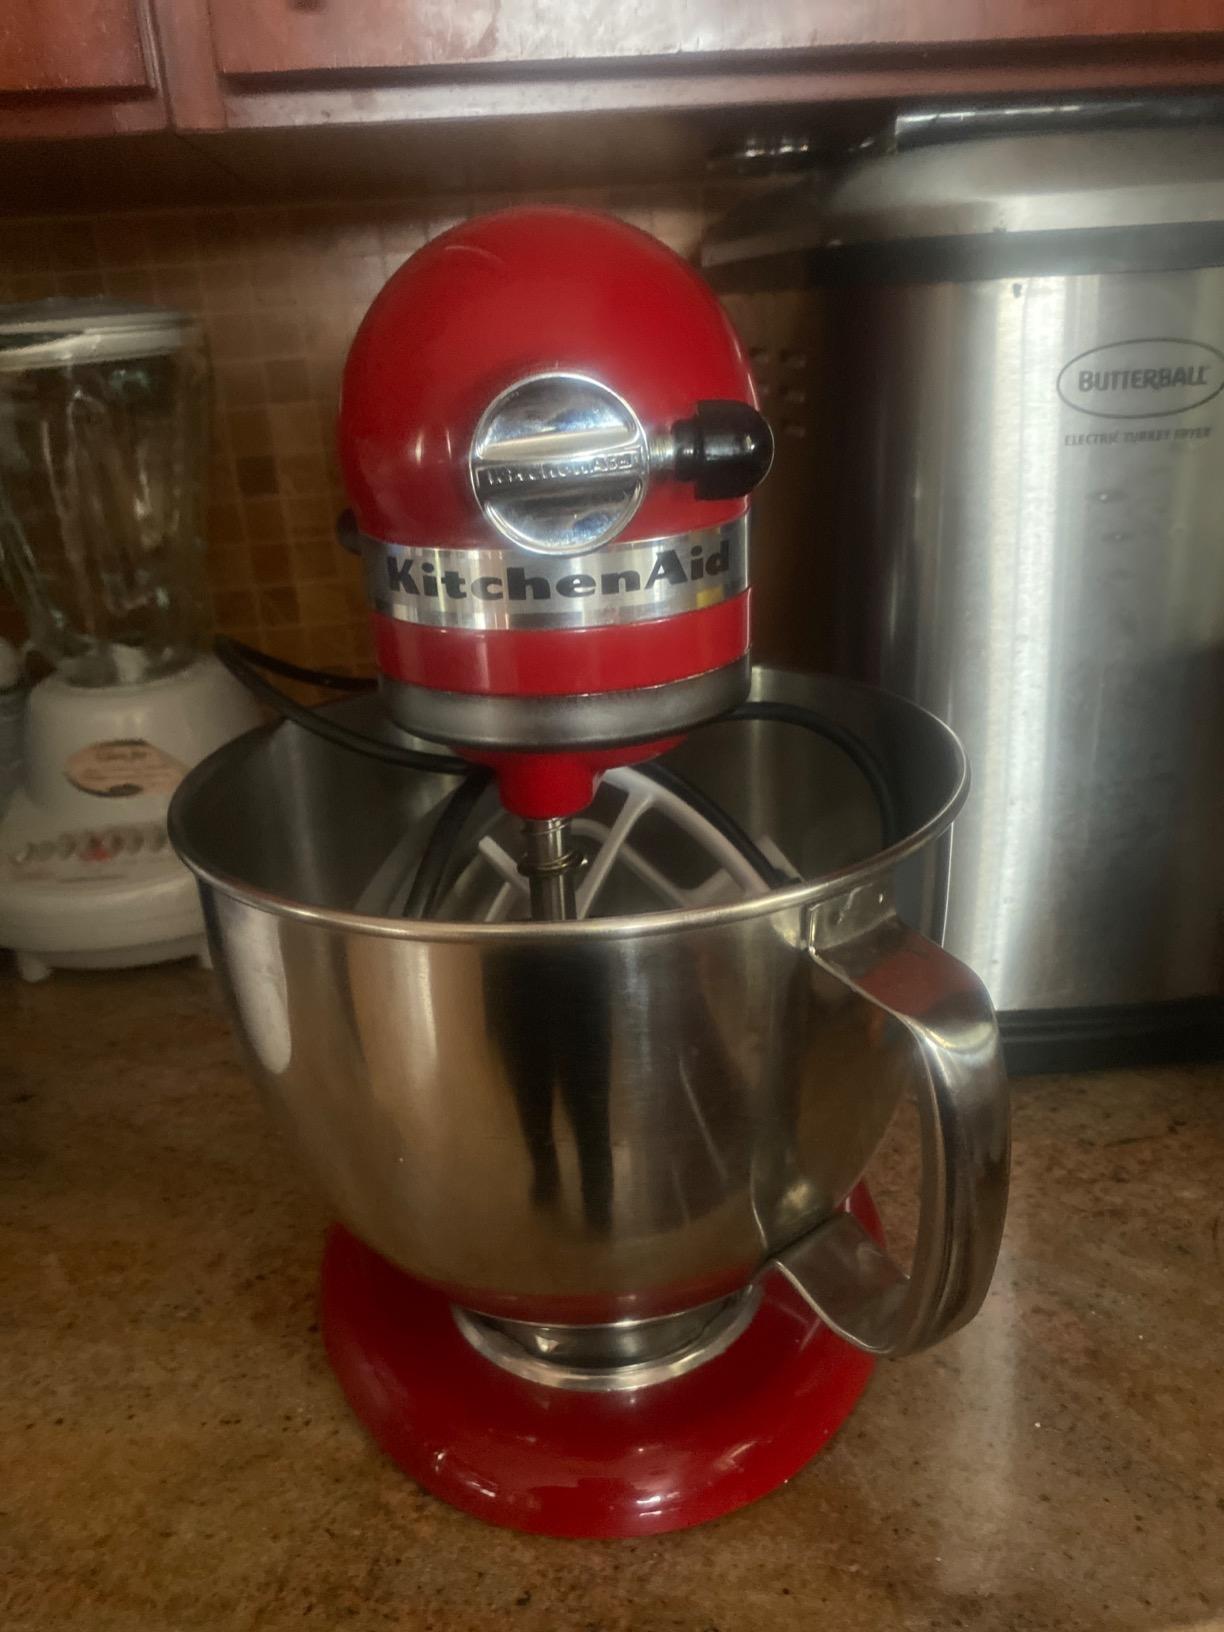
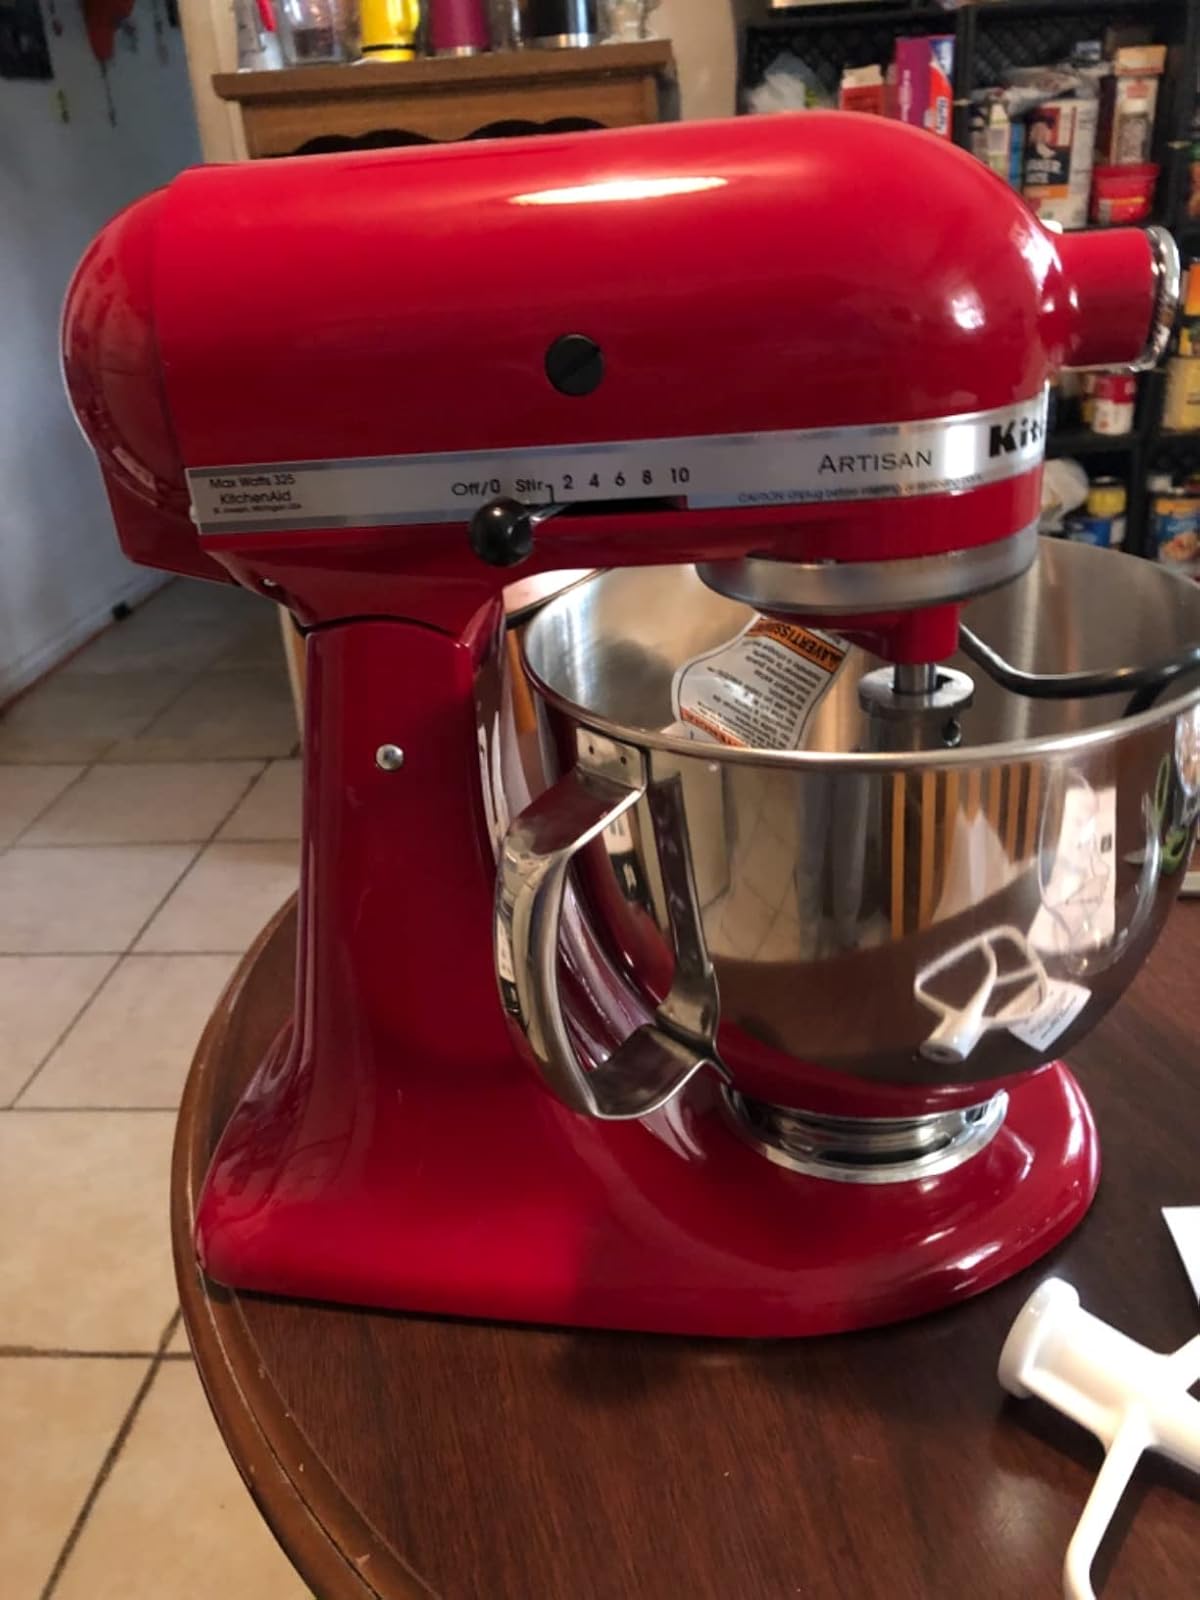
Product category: items_mixer
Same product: yes